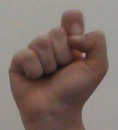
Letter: fa